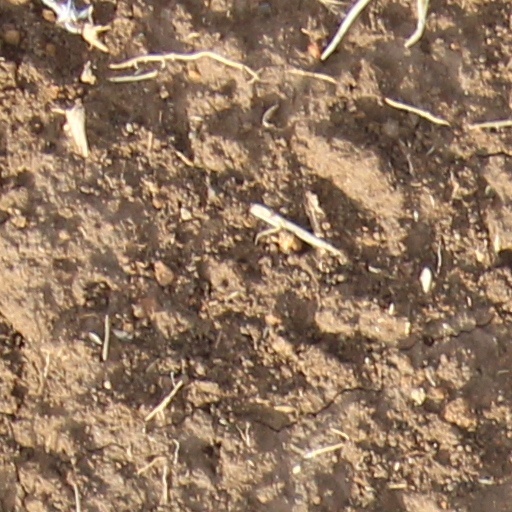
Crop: wheat